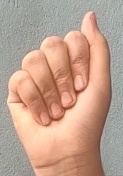
ASL sign: A